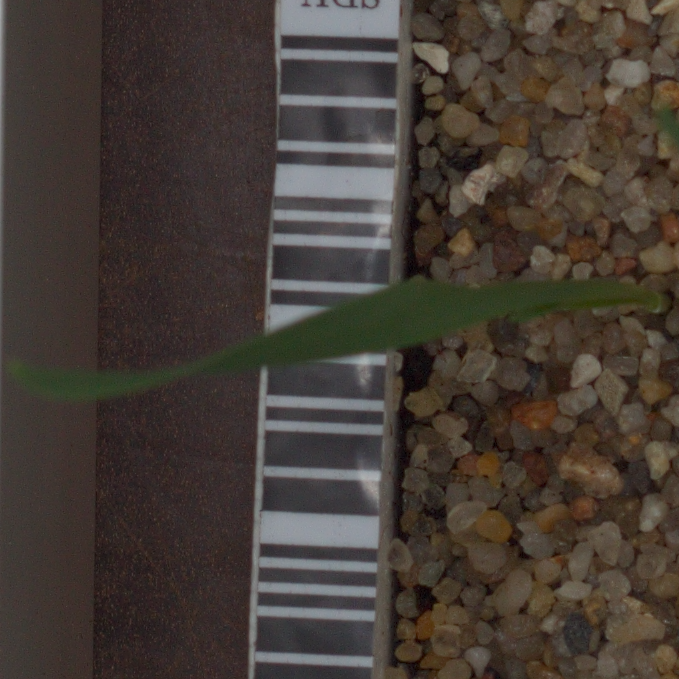
Label: common_wheat